Siege of Geldern

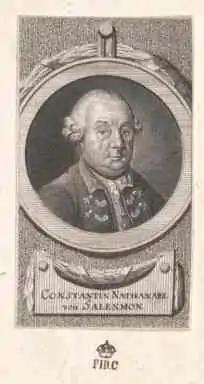
Konstantin Nathanael von Salenmon, the Prussian commander at Geldern

The siege of Geldern was one of the first military confrontations between France and Prussia during the Seven Years' War. Surrounded by an advancing French army, the Prussian garrison of Geldern surrendered after a four-month siege.